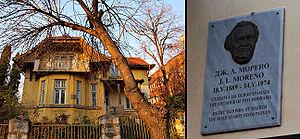
Jacob Levy Moreno, né le 18 mai 1889 à Bucarest, et mort le 14 mai 1974 à Beacon, est un médecin américain d'origine roumaine.